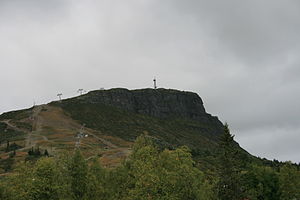
Skeikampen
Skeikampen